St. Patrick's Roman Catholic Church (Cowansville, Pennsylvania)

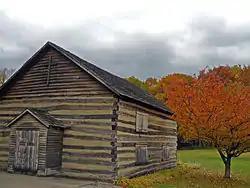
St. Patrick's Roman Catholic Church, October 2009

St. Patrick's Roman Catholic Church is a historic Roman Catholic church located near Cowansville in Sugarcreek Township, Armstrong County, Pennsylvania, USA, within the Diocese of Greensburg.